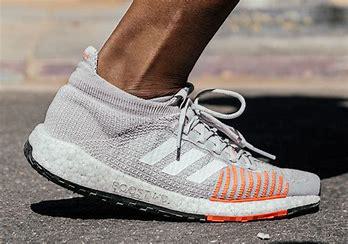
Brand: Adidas
Model: Pulseboost HD